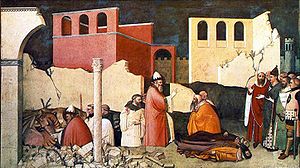
Pave Sylvester 1.
Sylvester bekæmper en drage og genopliver dens ofre
Pave Sylvester 1. blev pave efter Miltiades i januar 314 og regerede til sin død. Han var den pave, der har regeret i ottendelængst tid.